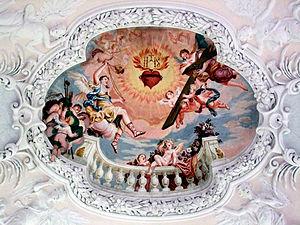
L’ancienne église Sainte-Marie, qui desservait la chartreuse de Buxheim, est une église de style baroque à Buxheim près de Memmingen, en Souabe.